Baptistery

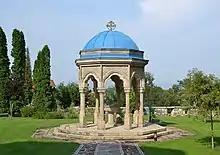
Baptistery in Žiča Monastery near Kraljevo, Serbia

In most of Europe the early Christian practice of having a distinct baptistery building, useful when large numbers of adult catechumens were being instructed and then baptised in groups by immersion, had lapsed by the Late Middle Ages, when baptisms were normally of infants, and used sprinkling with holy water rather than immersion. Instead, smaller fonts were placed inside the church. But in north Italy separate baptisteries revived, probably largely as an expression of civic pride, placed beside the cathedral, and often with a separate campanile or bell-tower.